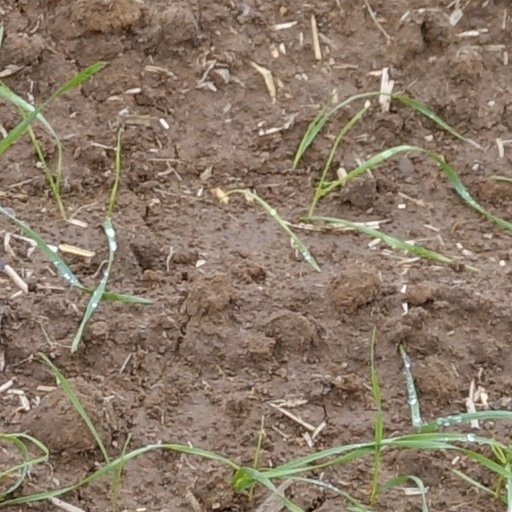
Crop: wheat